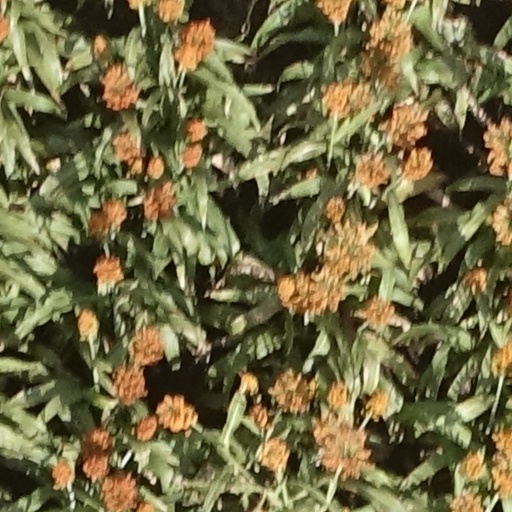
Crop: sorghum